Marcus Miller

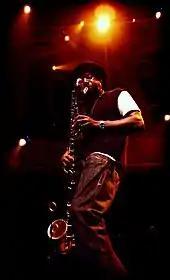
Miller in 2007

Miller began to work regularly in New York City, eventually playing bass and writing music for jazz flautist Bobbi Humphrey and keyboardist Lonnie Liston Smith. Miller's earliest influences include James Jamerson and Larry Graham. He spent approximately 15 years performing as a session musician. During that time he also arranged and produced frequently. He was a member of the "Saturday Night Live" band between 1979 and 1981. He co-wrote Aretha Franklin's "Jump To It" along with Luther Vandross, and sang alongside Vandross on the 1986 David Bowie single "Underground" from the movie "Labyrinth". He has played bass on over 500 recordings, appearing on albums by such artists as Michael Jackson, Beyoncé, Herbie Hancock, Mariah Carey, Eric Clapton, The Crusaders, Wayne Shorter, McCoy Tyner, Frank Sinatra, George Benson, Dr. John, Aretha Franklin, Elton John, Joe Walsh, Jean-Michel Jarre, Grover Washington Jr., Donald Fagen, Bill Withers, Bernard Wright, Kazumi Watanabe, Chaka Khan, LL Cool J and Flavio Sala. He won the "Most Valuable Player" award (given by NARAS to recognize studio musicians) three years in a row and was subsequently awarded "player emeritus" status and retired from eligibility.